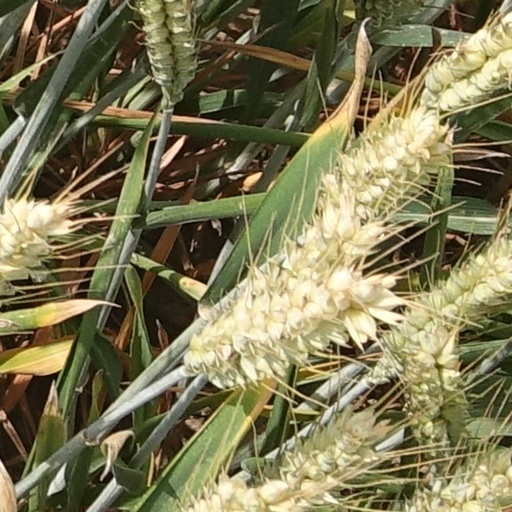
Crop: wheat